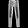
Label: Trouser